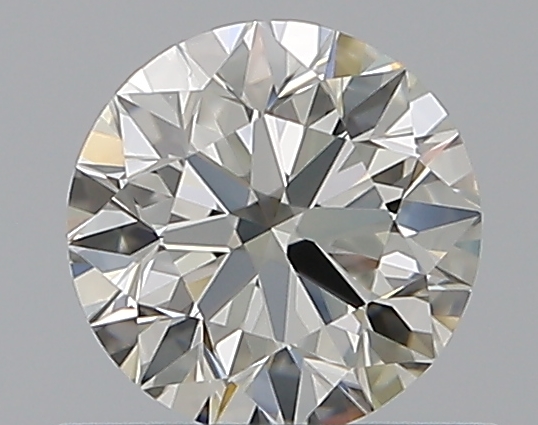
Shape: round
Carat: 0.5
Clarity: VVS2
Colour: J
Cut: EX
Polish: EX
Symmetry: EX
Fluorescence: F
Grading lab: GIA
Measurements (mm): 5.04 x 5.07 x 3.17